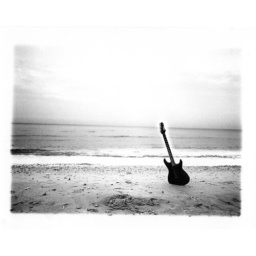
guitar in sand